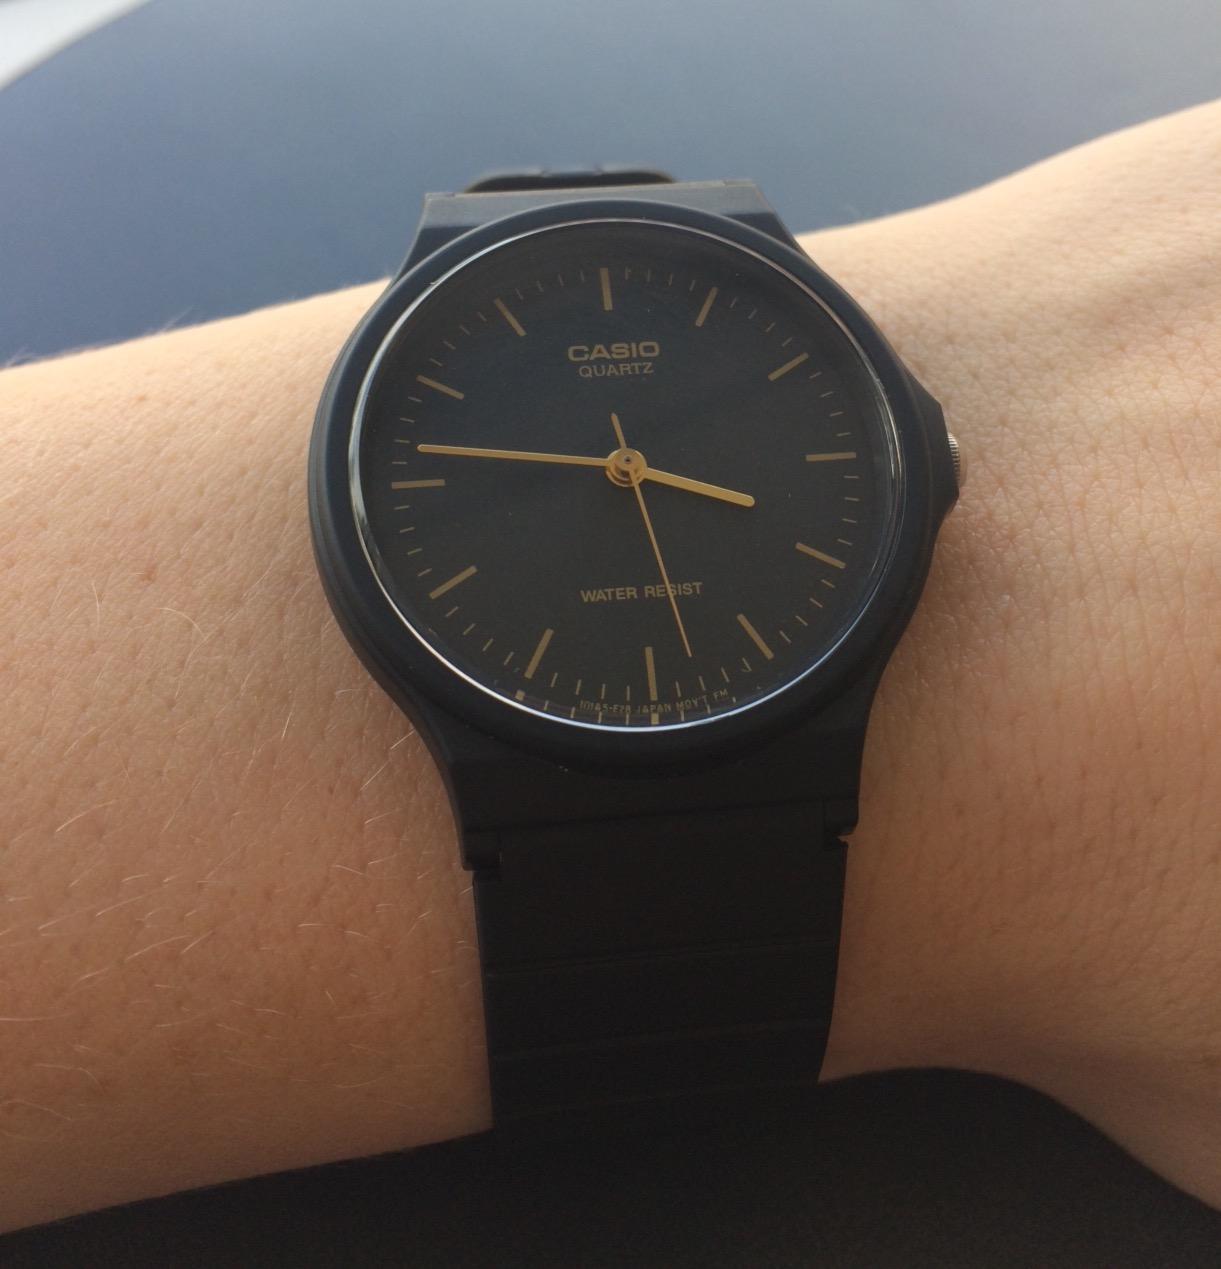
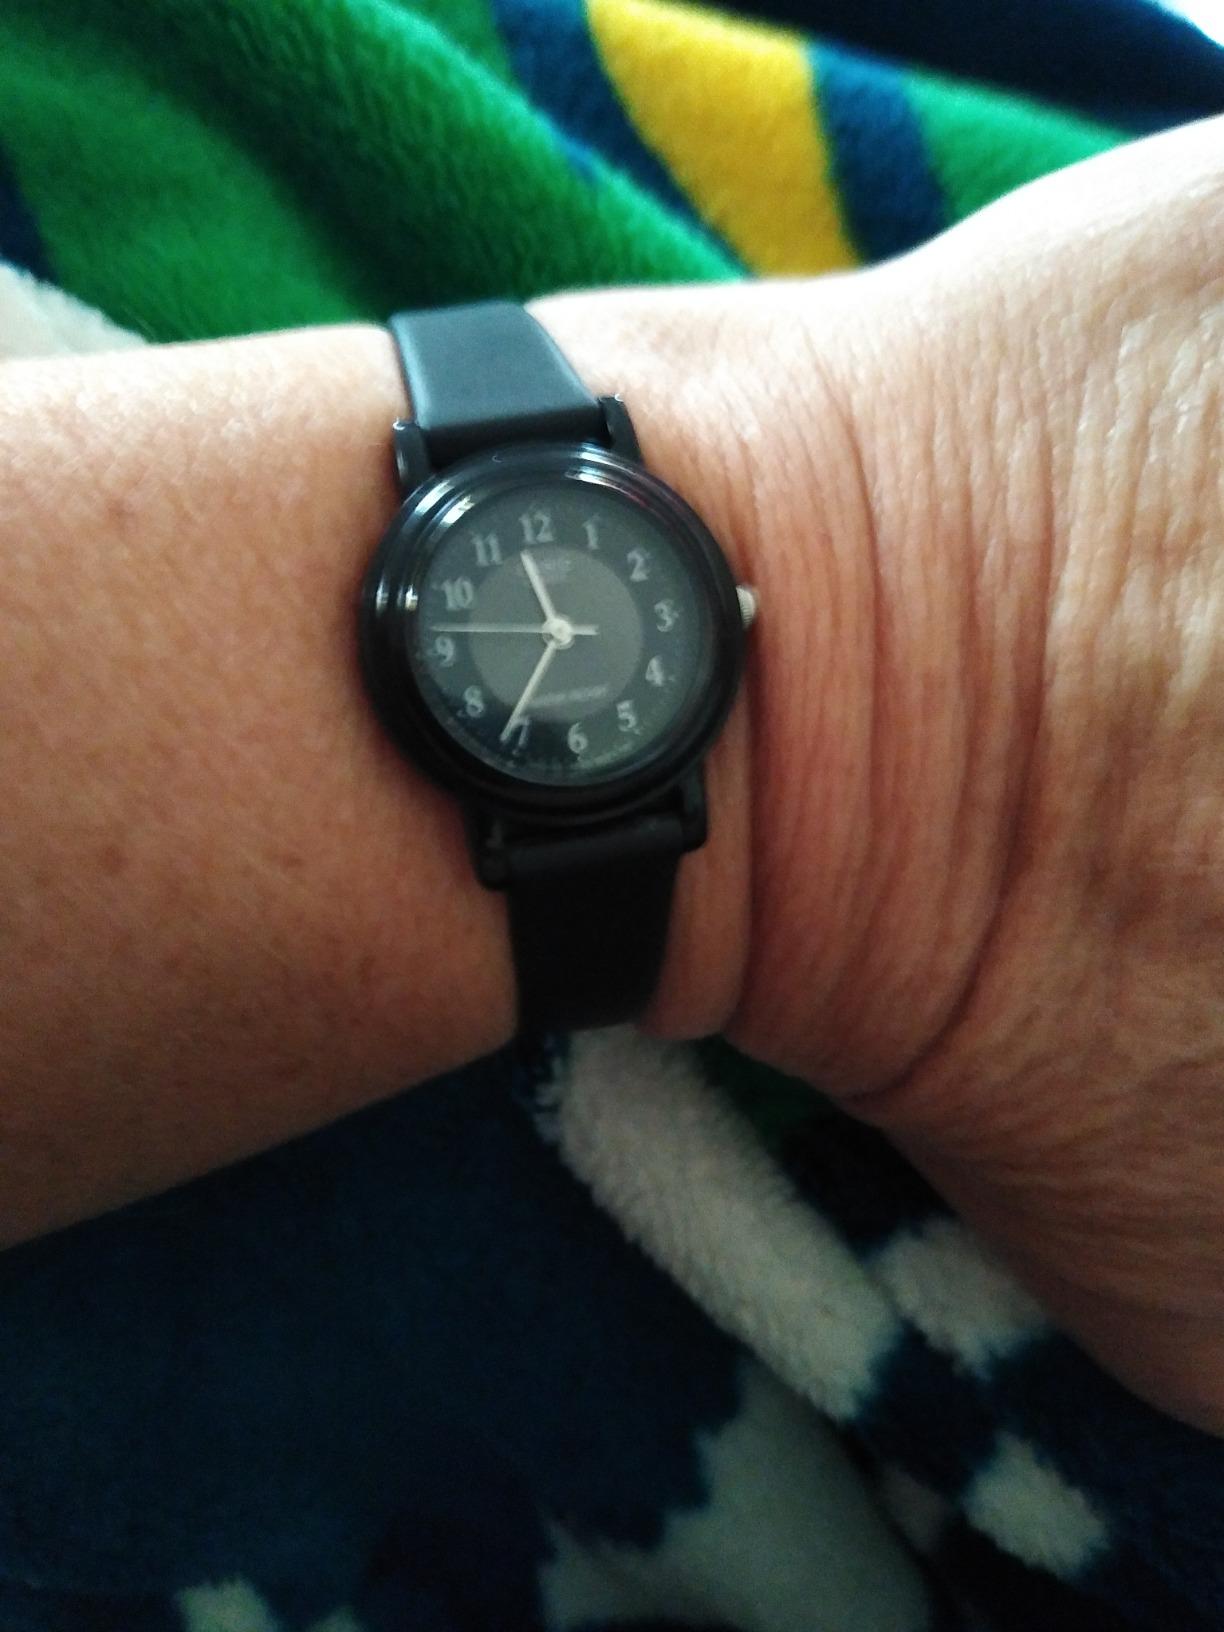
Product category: accessories_watch
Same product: no